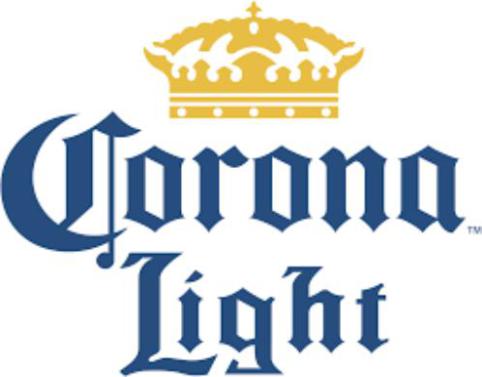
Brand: la corona
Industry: Others